History of Sesame Street

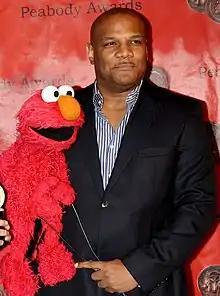
Elmo and his portrayer, Kevin Clash, in 2010.

For "Sesame Street"s 30th anniversary in 1999, its producers researched the reasons for the show's lower ratings. For the first time since the show debuted, the producers and a team of researchers analyzed "Sesame Street" content and structure during a series of two-week-long workshops. They also studied how children's viewing habits had changed since the show's premiere. They found that although "Sesame Street" was produced for three- to five-year-olds, children began watching it at a younger age. Preschool television had become more competitive, and the CTW's research showed the traditional magazine format was not the best way to attract young children's attention. The growth of home videos during the 1980s and the increase of thirty-minute children's shows on cable had demonstrated that children's attention could be sustained for longer periods of time, but the CTW's researchers found that their viewers, especially the younger ones, lost attention in "Sesame Street" after 40 to 45 minutes.